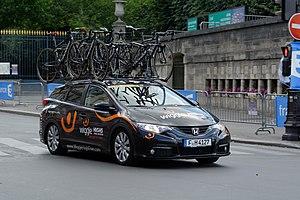
La Saison 2016 de l'équipe Wiggle High 5 est la quatrième de la formation. Les trois recrues sont particulièrement prestigieuses : Emma Johansson, Lucy Garner et Amy Pieters, alors que seules la Suédoise Emilia Fahlin et la Britannique Eileen Roe quittent l'équipe.